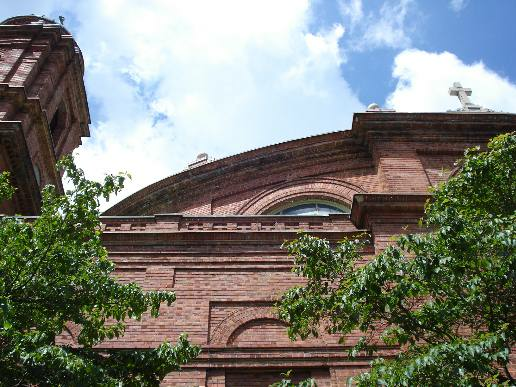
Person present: No